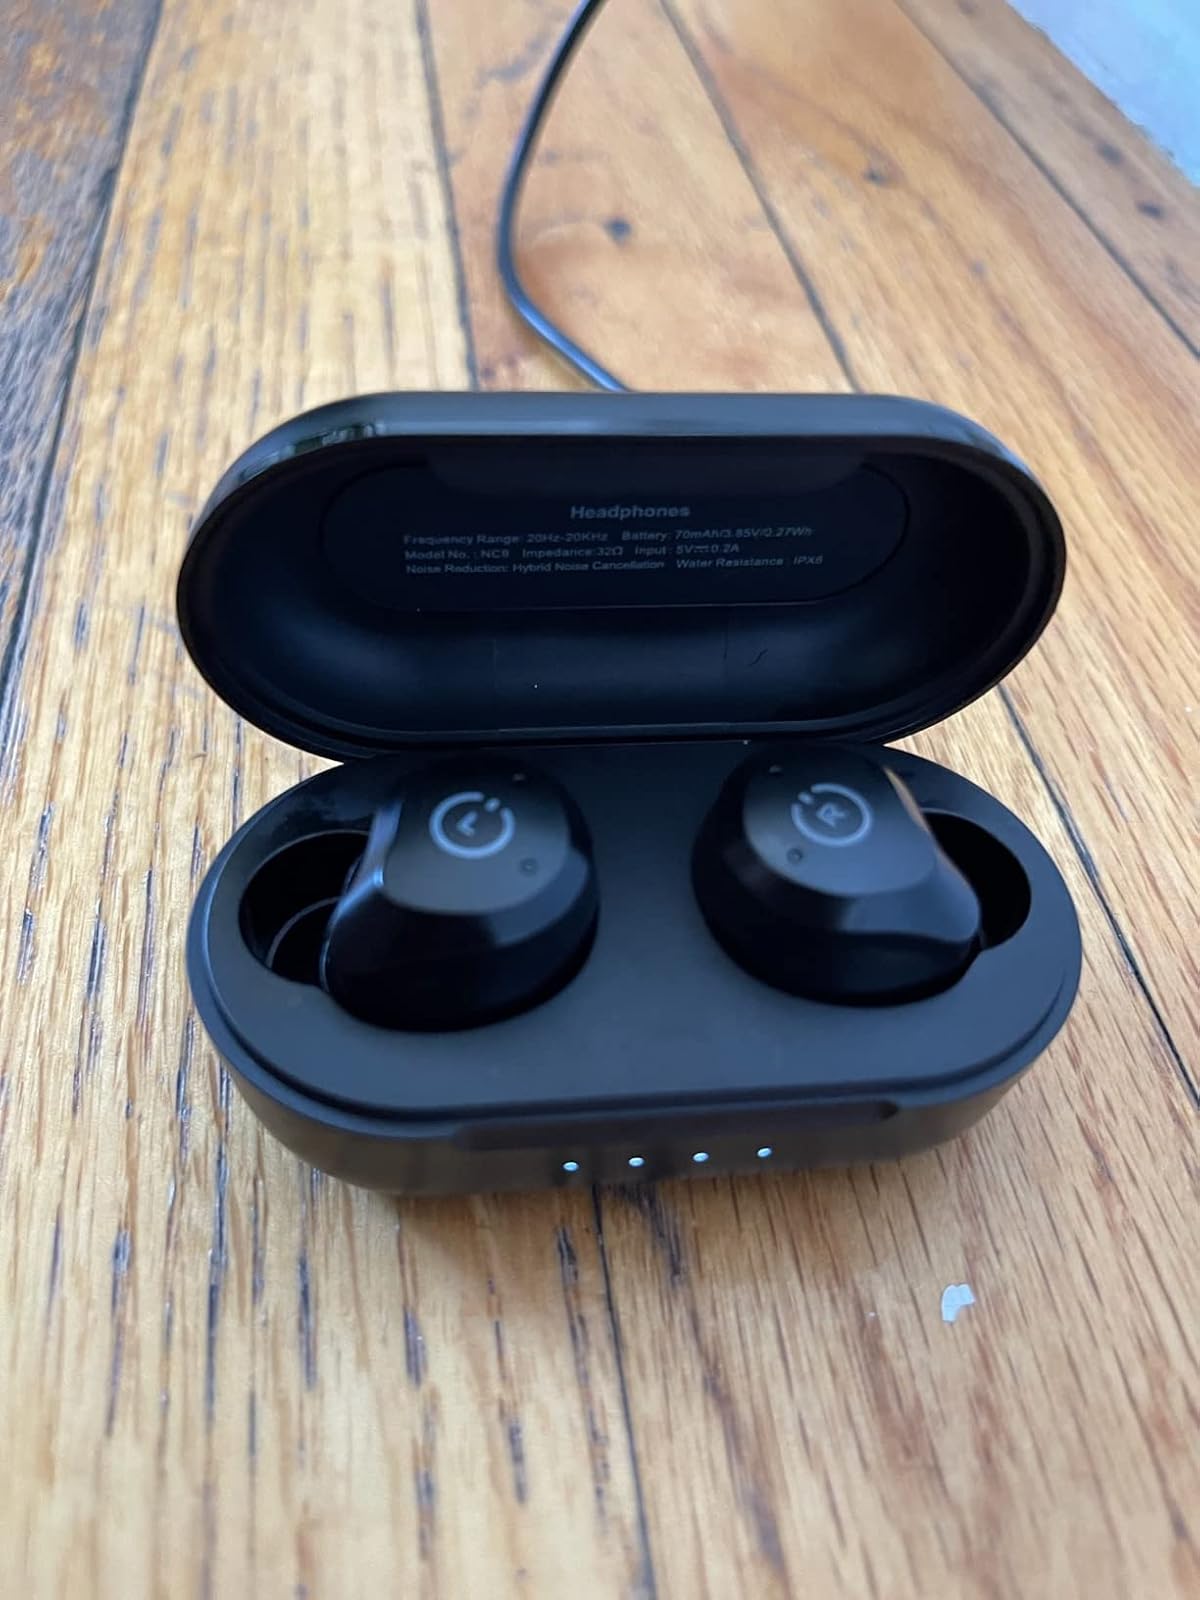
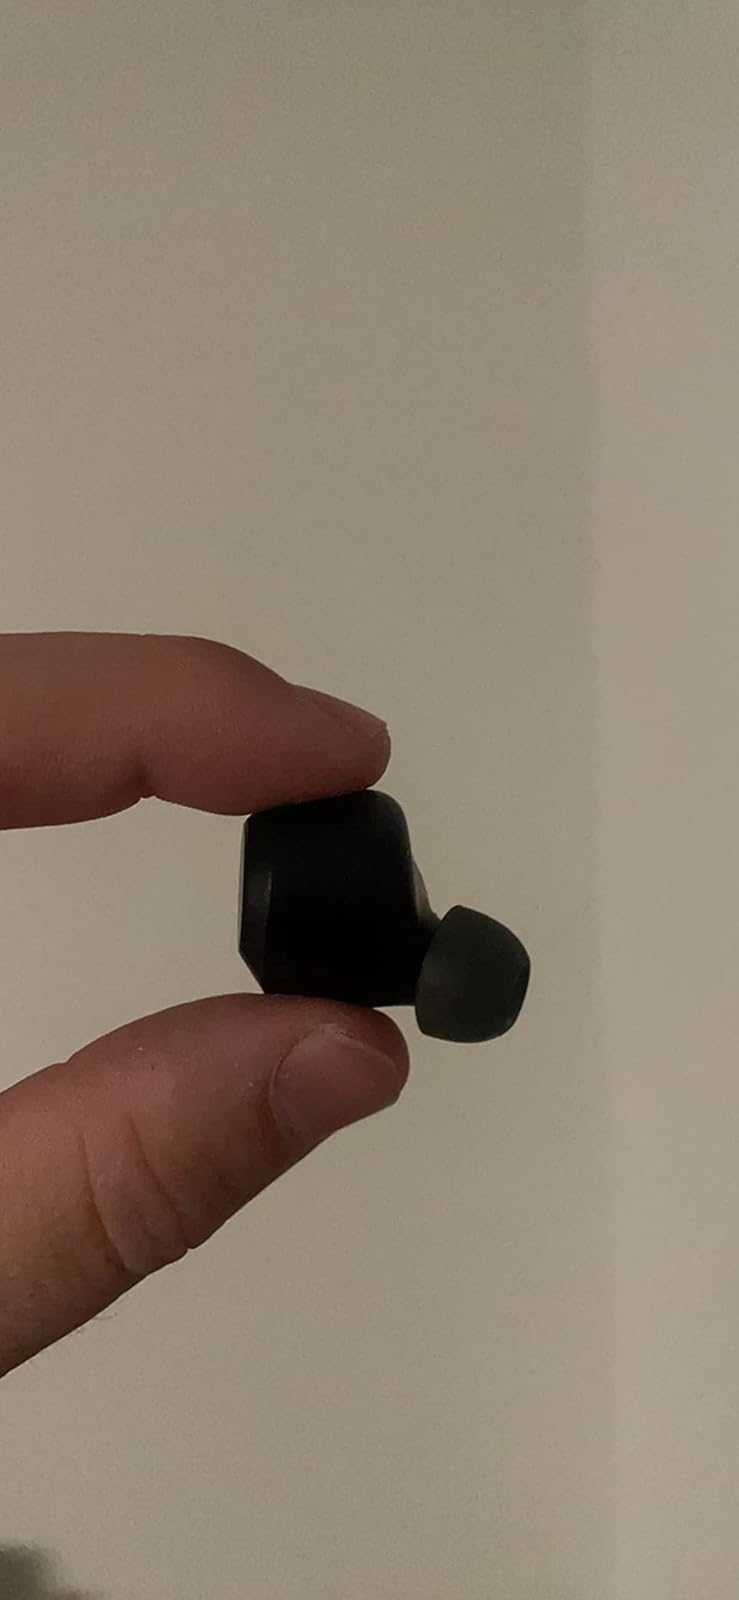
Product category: earbuds
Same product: no